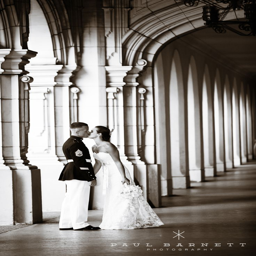
a single kiss from the bride to the groom .